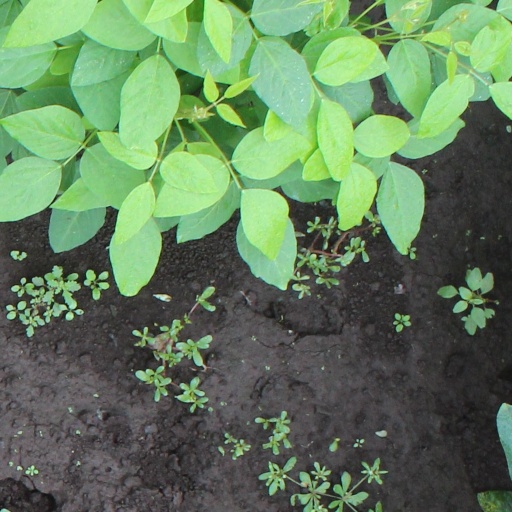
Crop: soybean